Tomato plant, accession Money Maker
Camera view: tilt-top (135 deg); turntable rotation: 180 degrees
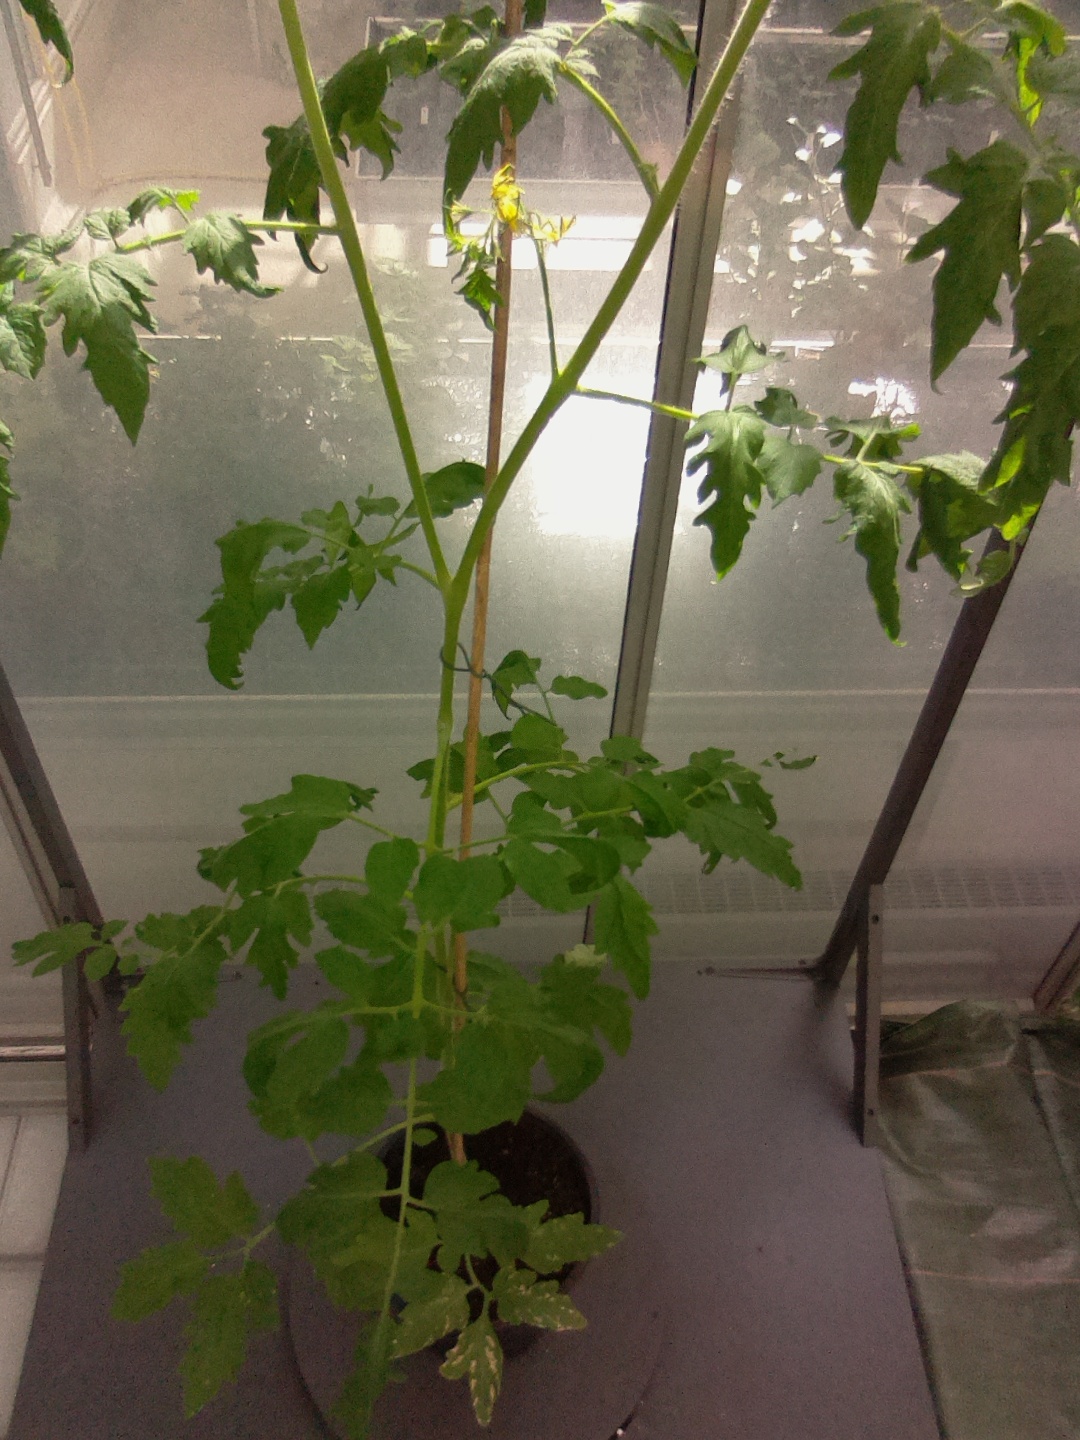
BBCH growth stage 66: Full flowering, 60%-70% of flowers open, more petals falling